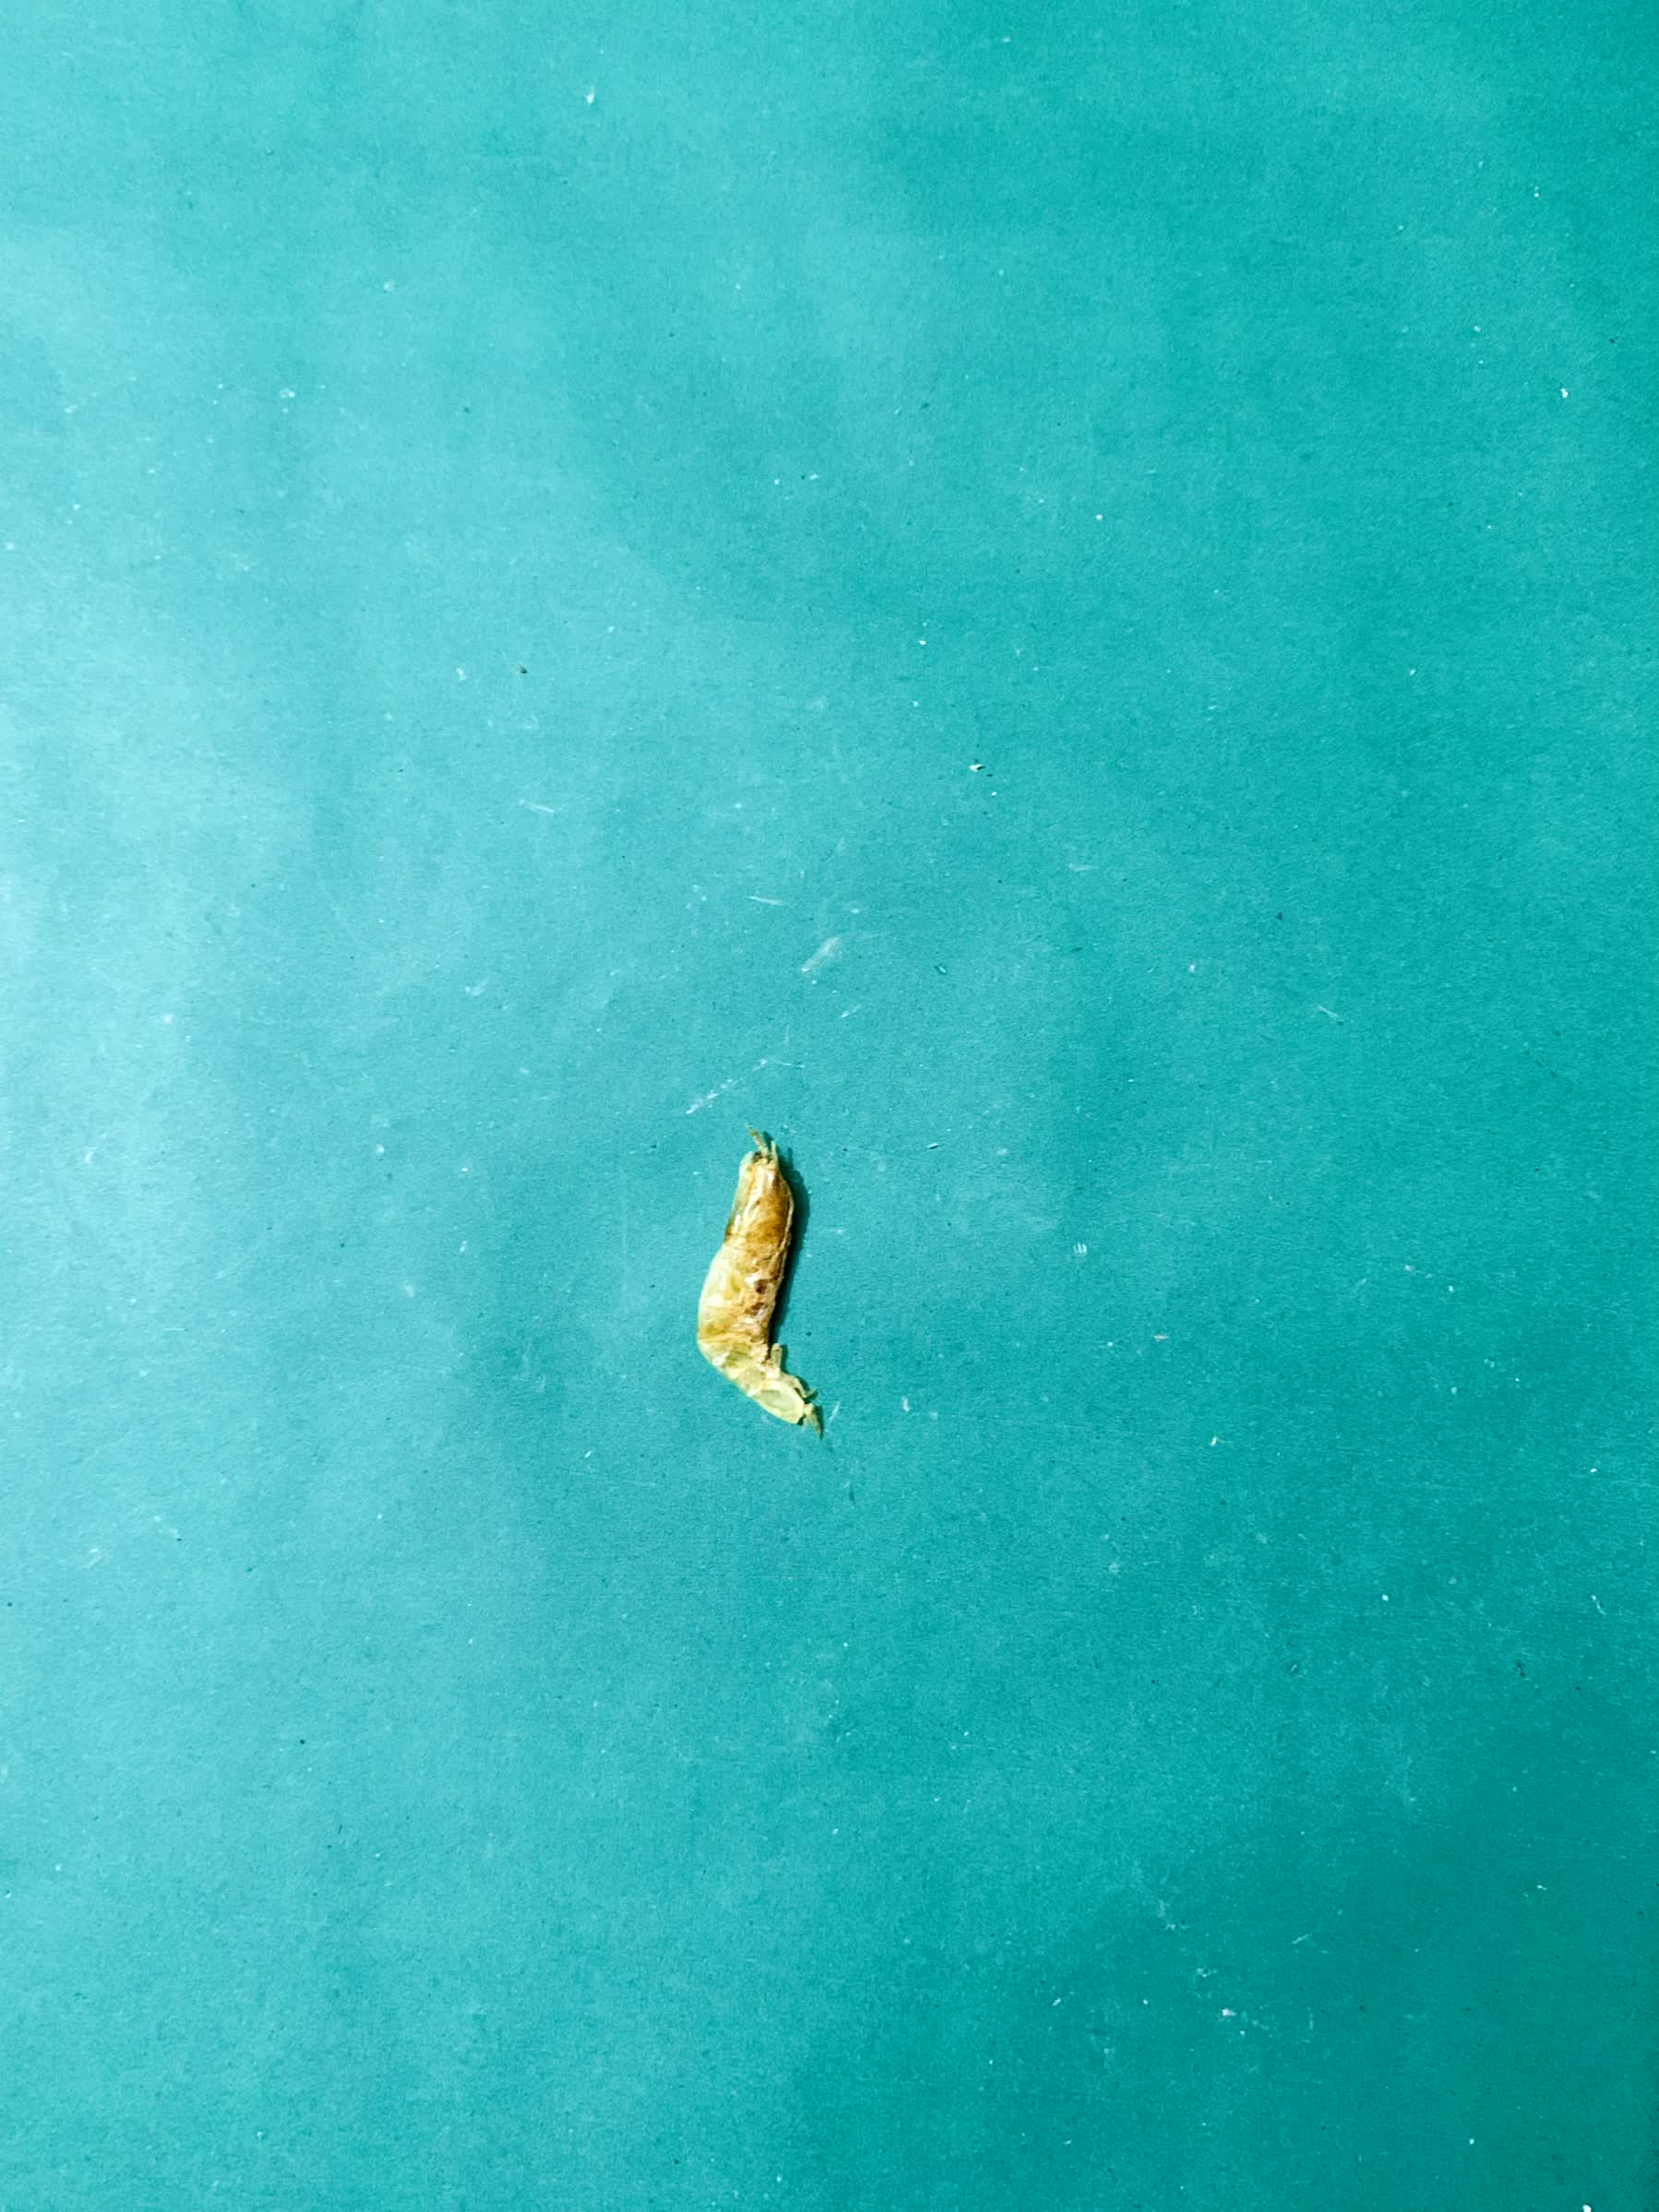
Species: chingri